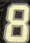
Number: 8